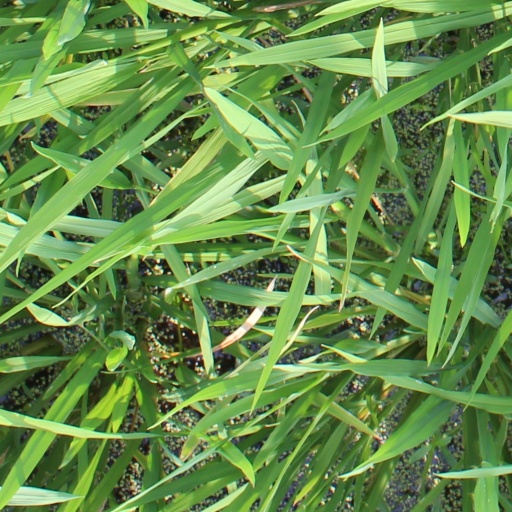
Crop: rice